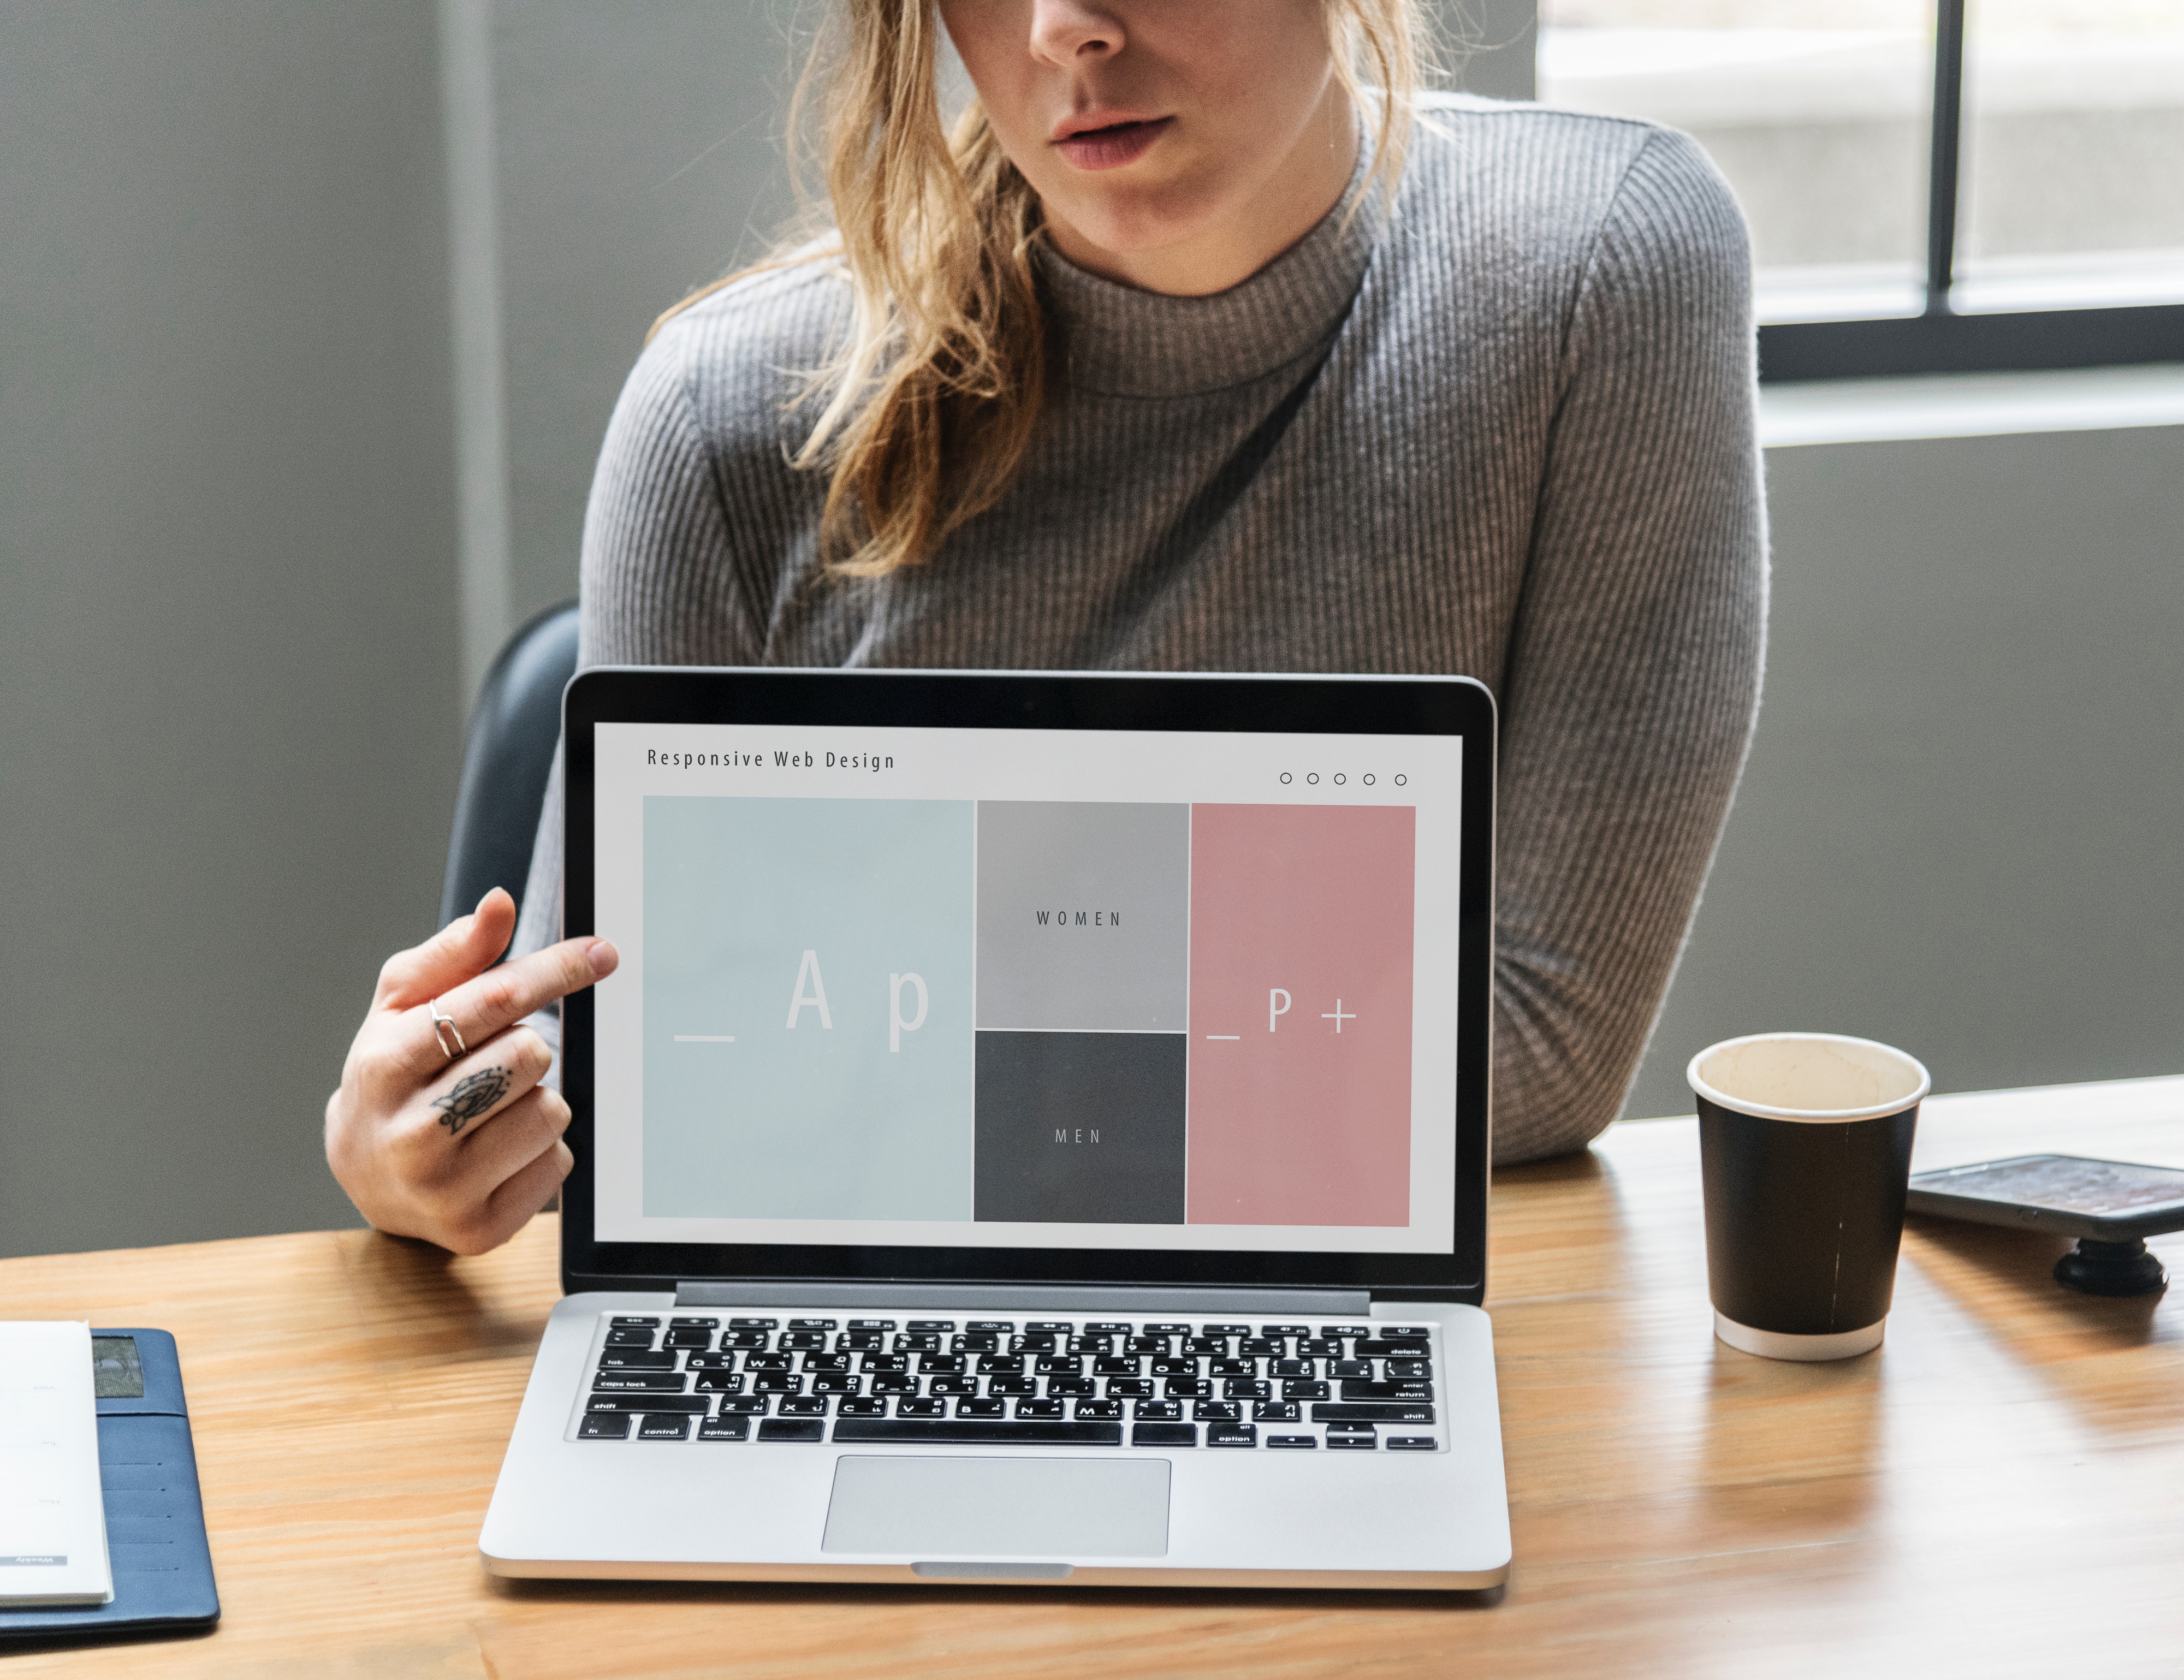
product, laptop, technology, electronic device, computer, personal computer, design, touchpad, gadget, desk, learning, computer desk, job, output device, office equipment, computer keyboard, netbook, display device